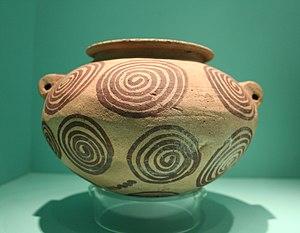
Par l'expression Céramique en Égypte antique on comprend tous les objets de terre cuite en provenance de l'Égypte antique Les récipients de céramique servaient principalement de vaisselle ménagère et étaient utilisés pour le stockage, la préparation, le transport et la consommation des vivres et des matières premières. On y compte les cruches à bière et à vin, les pots à eau, mais aussi les objets largement utilisés dans le ménage, moules à pain, braseros, lampes et pieds supports des récipients à fond rond. D'autres types servent à des emplois rituels. La céramique est souvent retrouvée dans le mobilier funéraire.